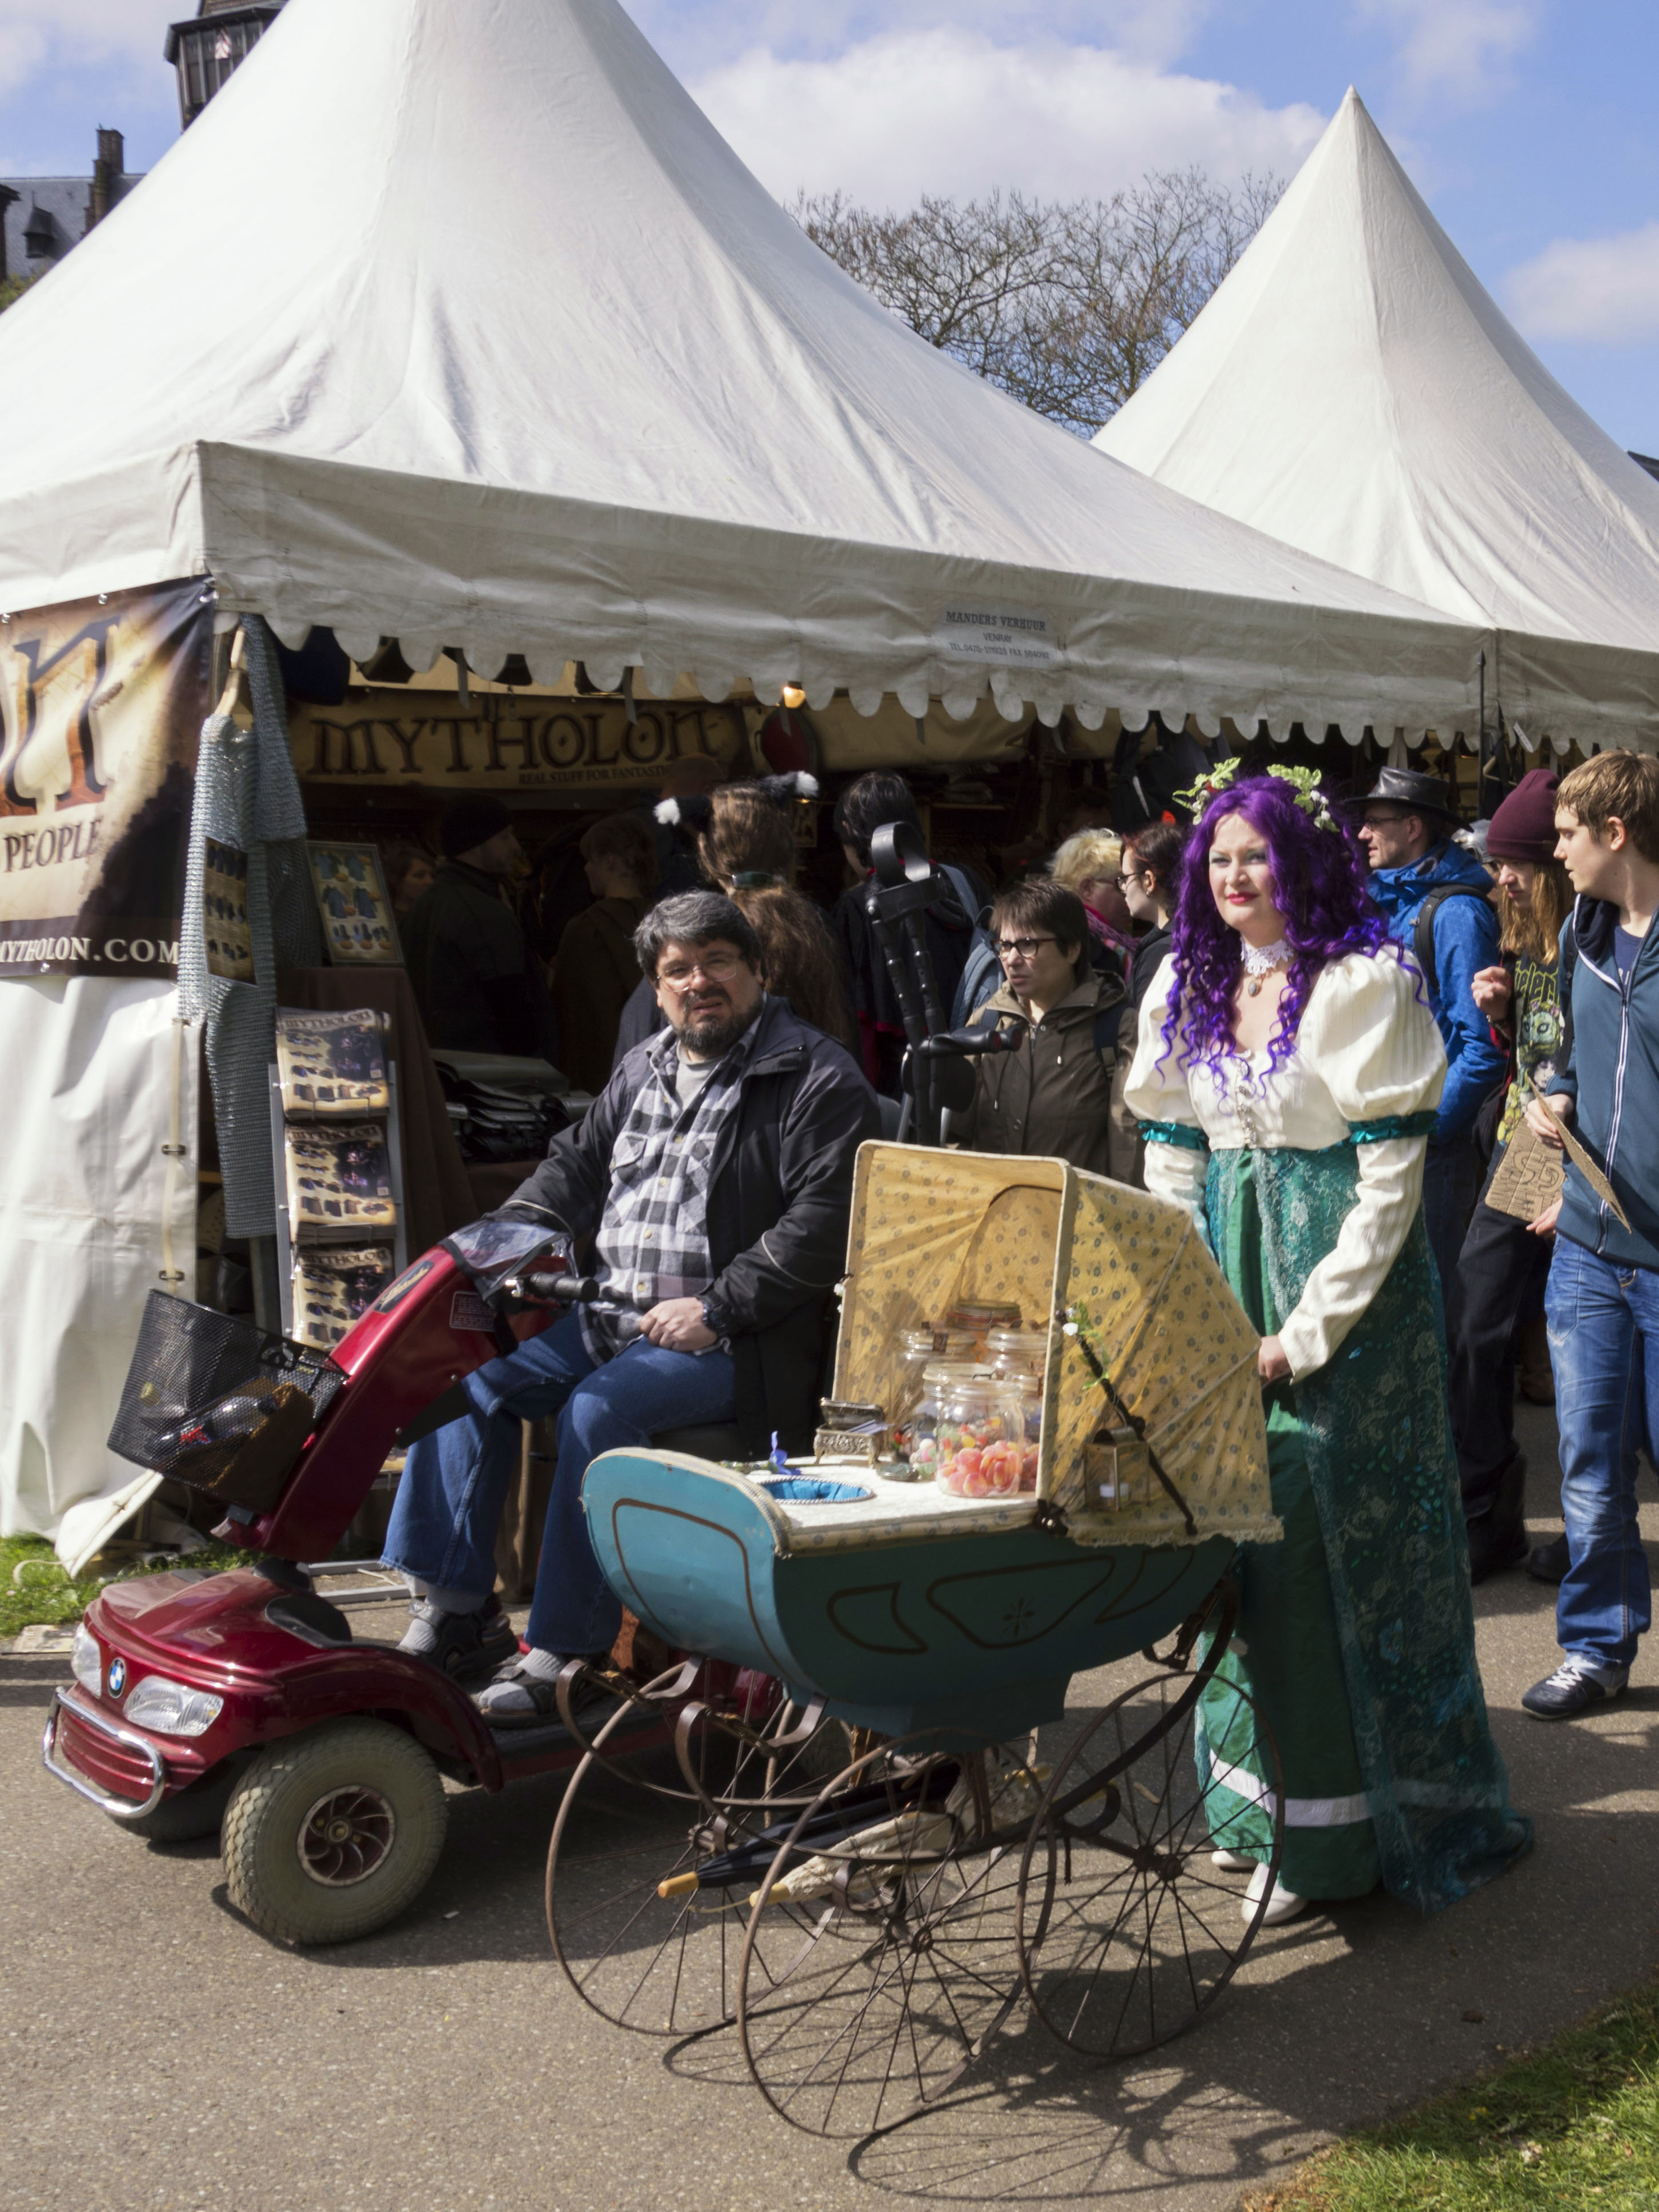
outdoor, people, photography, van, photo, vendor, market, nikon, public space, cosplay, holland, festival, nederland, netherlands, de, fun, dutch, outdoorphotography, picture, photograph, fotos, foto, fotografie, pd, event, costume, kasteel, paulvandevelde, pdvandevelde, padagudaloma, dordrecht, nederlandinfotos, eventphotography, evenementenfotografie, pvdvfotografie, pdvandeveldedordrecht, nederlandsefotografie, dutchphotogaraphy, totallydutch, fotografienederland, hollandsefotografie, fotografieholland, velde, haarzuilens, dehaar, elfia, eff, elffantasyfair, elfiahaarzuilens, elfia2014, eff2014